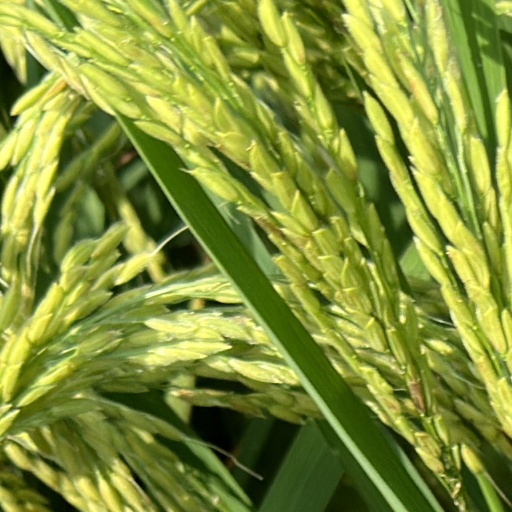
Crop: rice